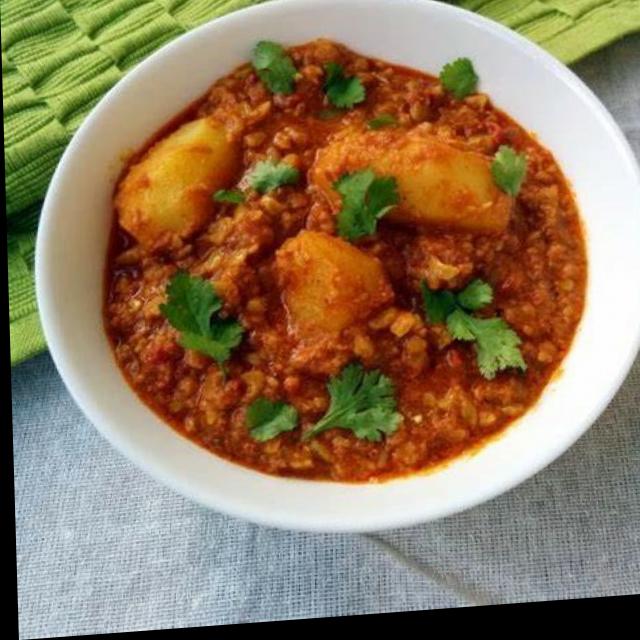
Dish: dum_aloo